Golden Key International Honour Society

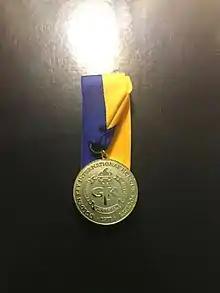
Golden Key medallion

Golden Key's motto is "" or "Unlock your potential". The society's core values or pillars are integrity, collaboration, innovation, respect, diversity, excellence and engagement.